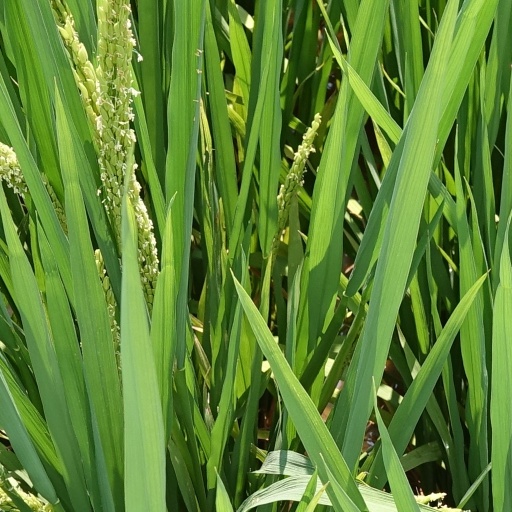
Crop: rice